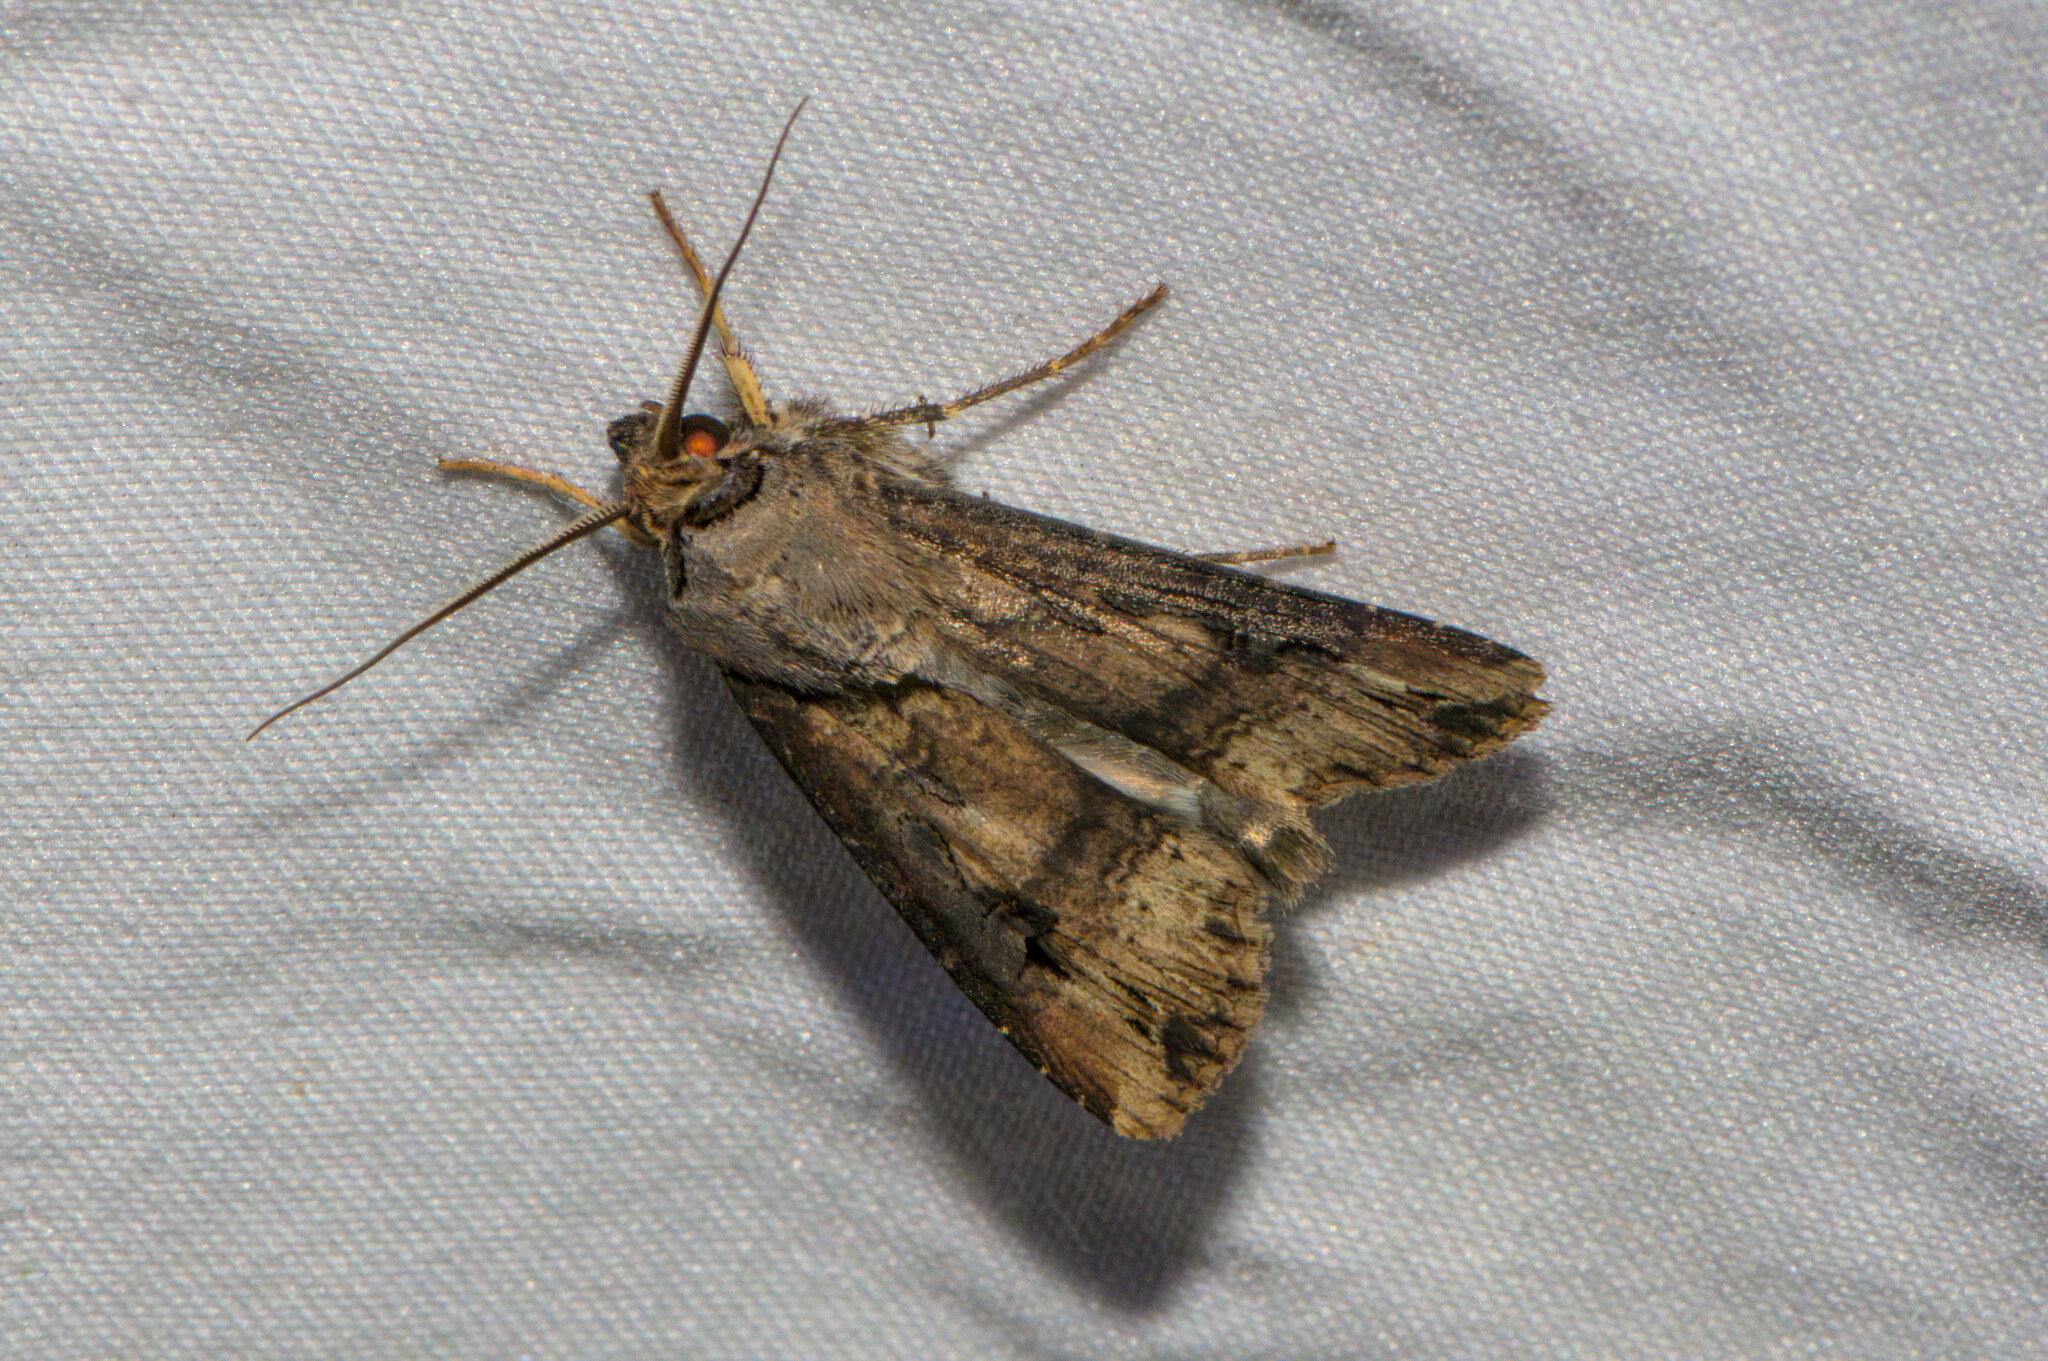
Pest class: cutworms